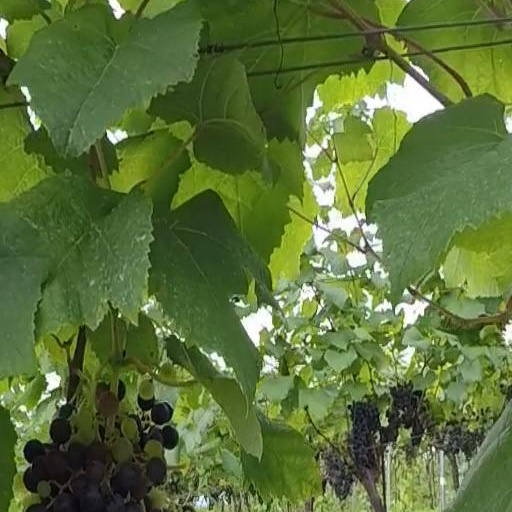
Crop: grape